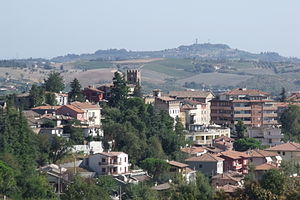
Serravalle
Udsigt over Serravalle
Serravalle er mest folkerige kommune i republikken San Marino med 9.394 indbyggere. Kommunen er landets nordligste og omfatter et areal på ca. 10,5 km². I kommunen ligger landets største by, Dogana, hvor over 7.000 af kommunens indbyggere bor.